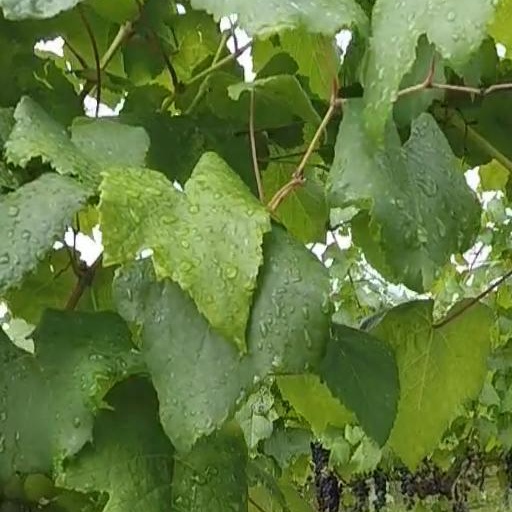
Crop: grape